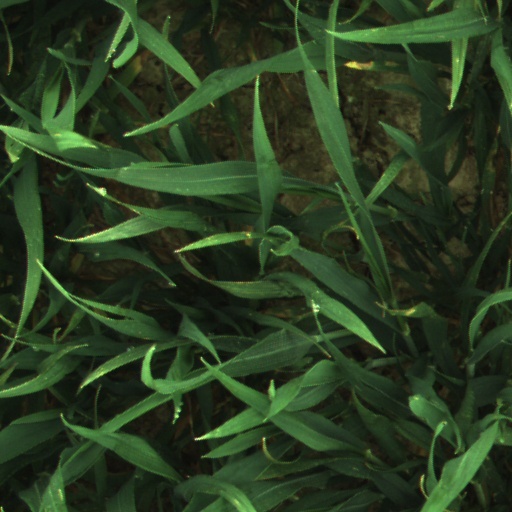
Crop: wheat